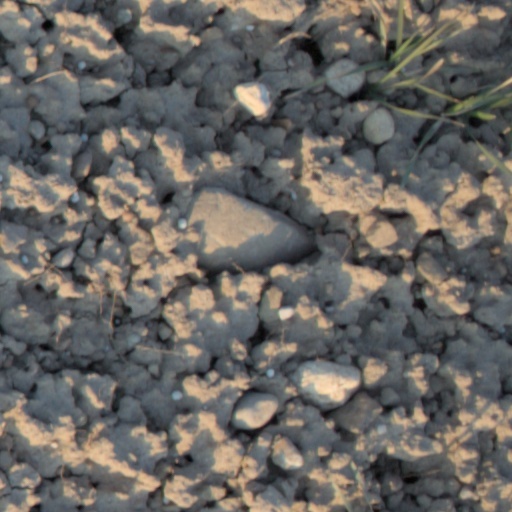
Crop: wheat